Charles Ernest Peers

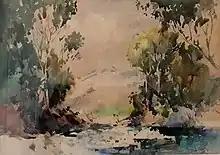
Charles E Peers Landscape

Charles Ernest Peers (1875, Belfast, Ireland – 1944, Higgovale, Cape Town, South Africa) was a South African artist.